Red-faced spinetail

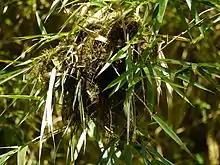
A nest masquerading as debris.

The red-faced spinetail's breeding season varies geographically, from March to June in Central America and later (to November) in Ecuador. Its nest is a ball of moss, vine stems, and sometimes dead leaves with an entrance at the bottom and an inner chamber lined with plant fibers and leaves. It typically hangs from the end of a thin branch about above the ground.